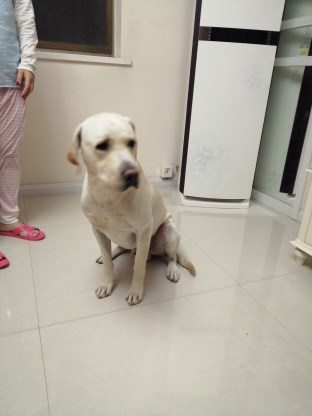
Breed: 3580-n000122-Labrador_retriever